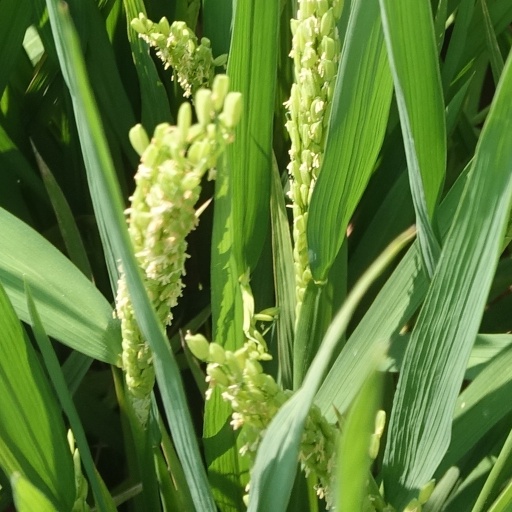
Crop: rice